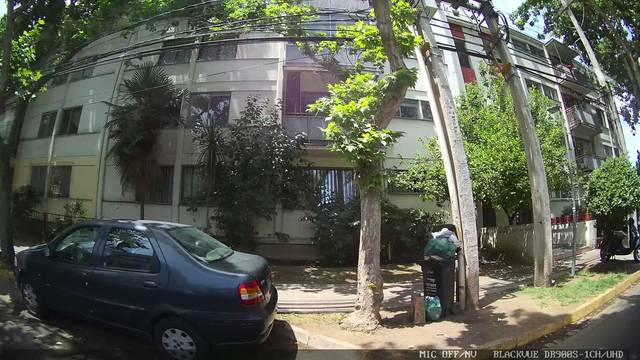
Region: Chile
Coordinates: -33.442, -70.627